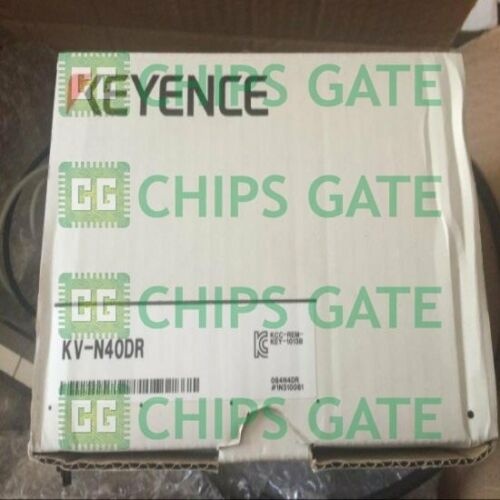
Keyence KV-N40DR
Brand: KEYENCE
Category: Business & Industrial > Automation Control Components > Programmable Logic Controllers